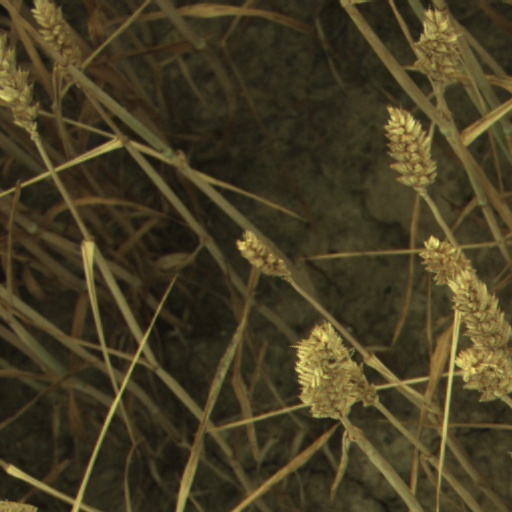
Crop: wheat